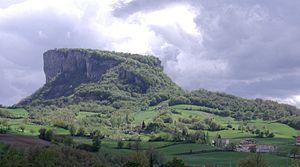
Castelnovo ne' Monti est une commune de la province de Reggio d'Émilie dans l'Émilie-Romagne en Italie.